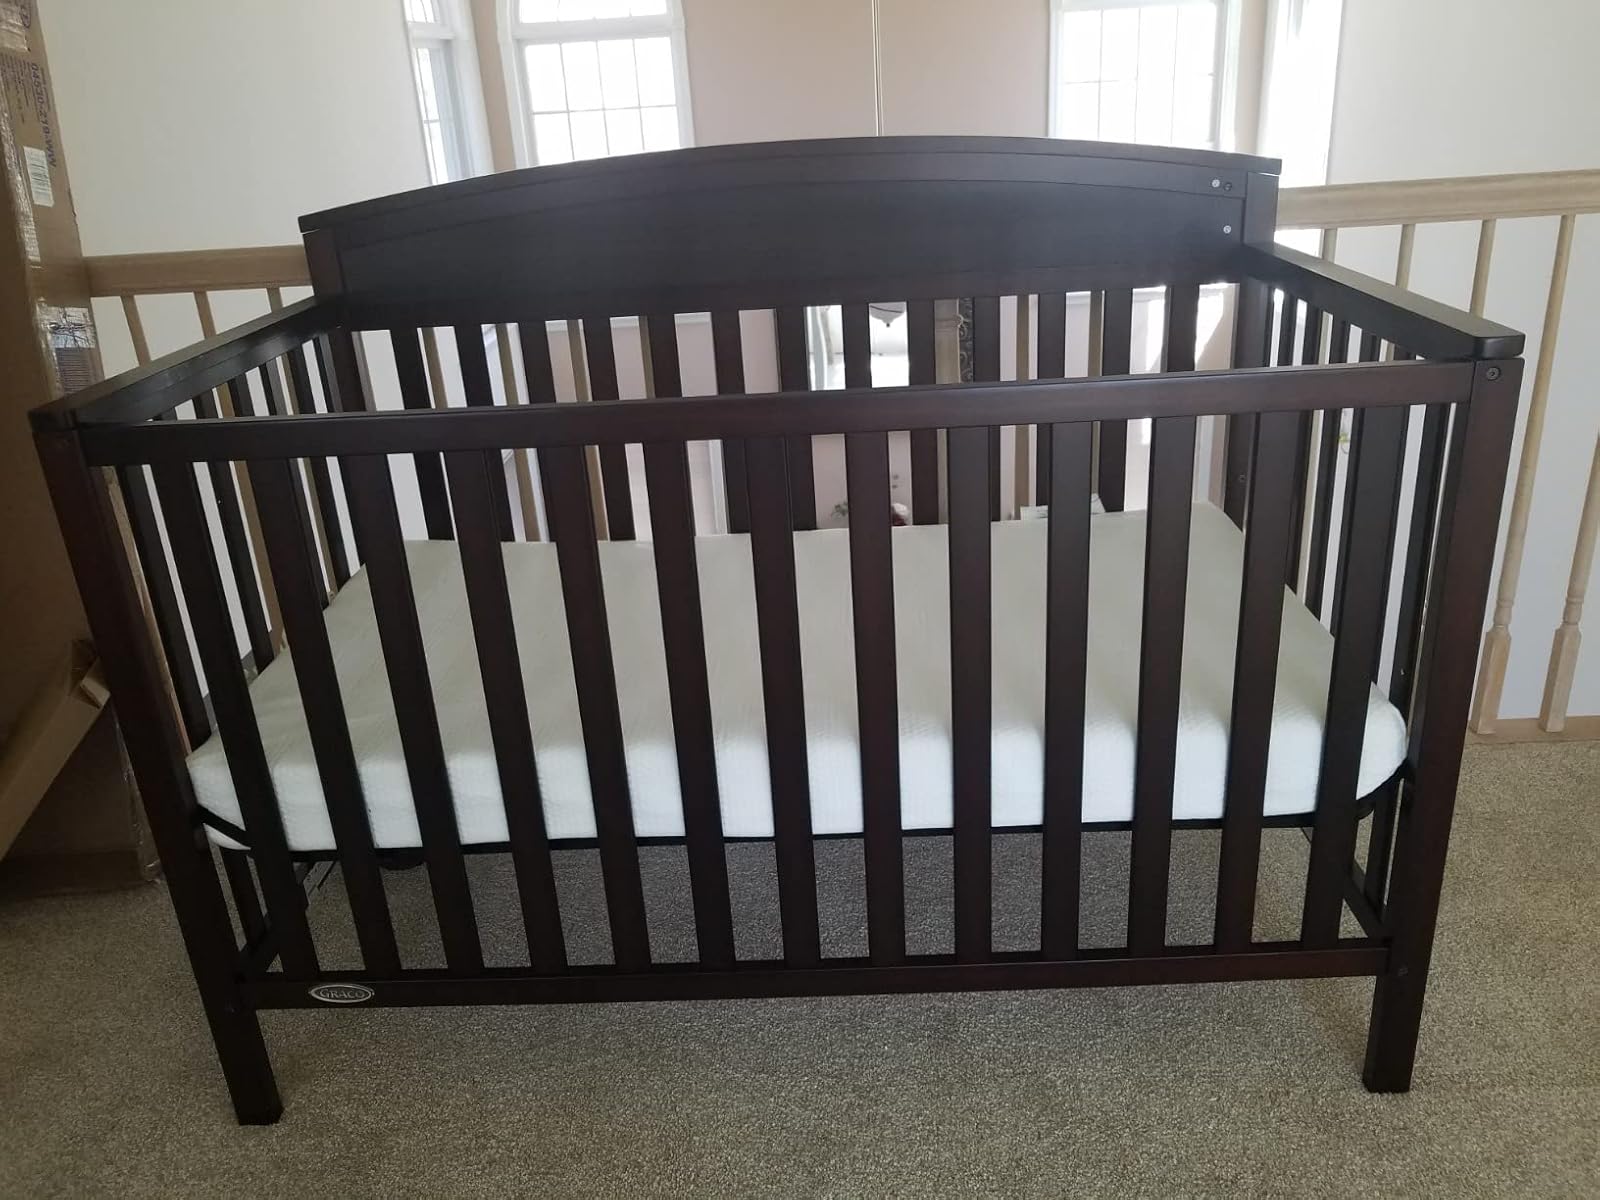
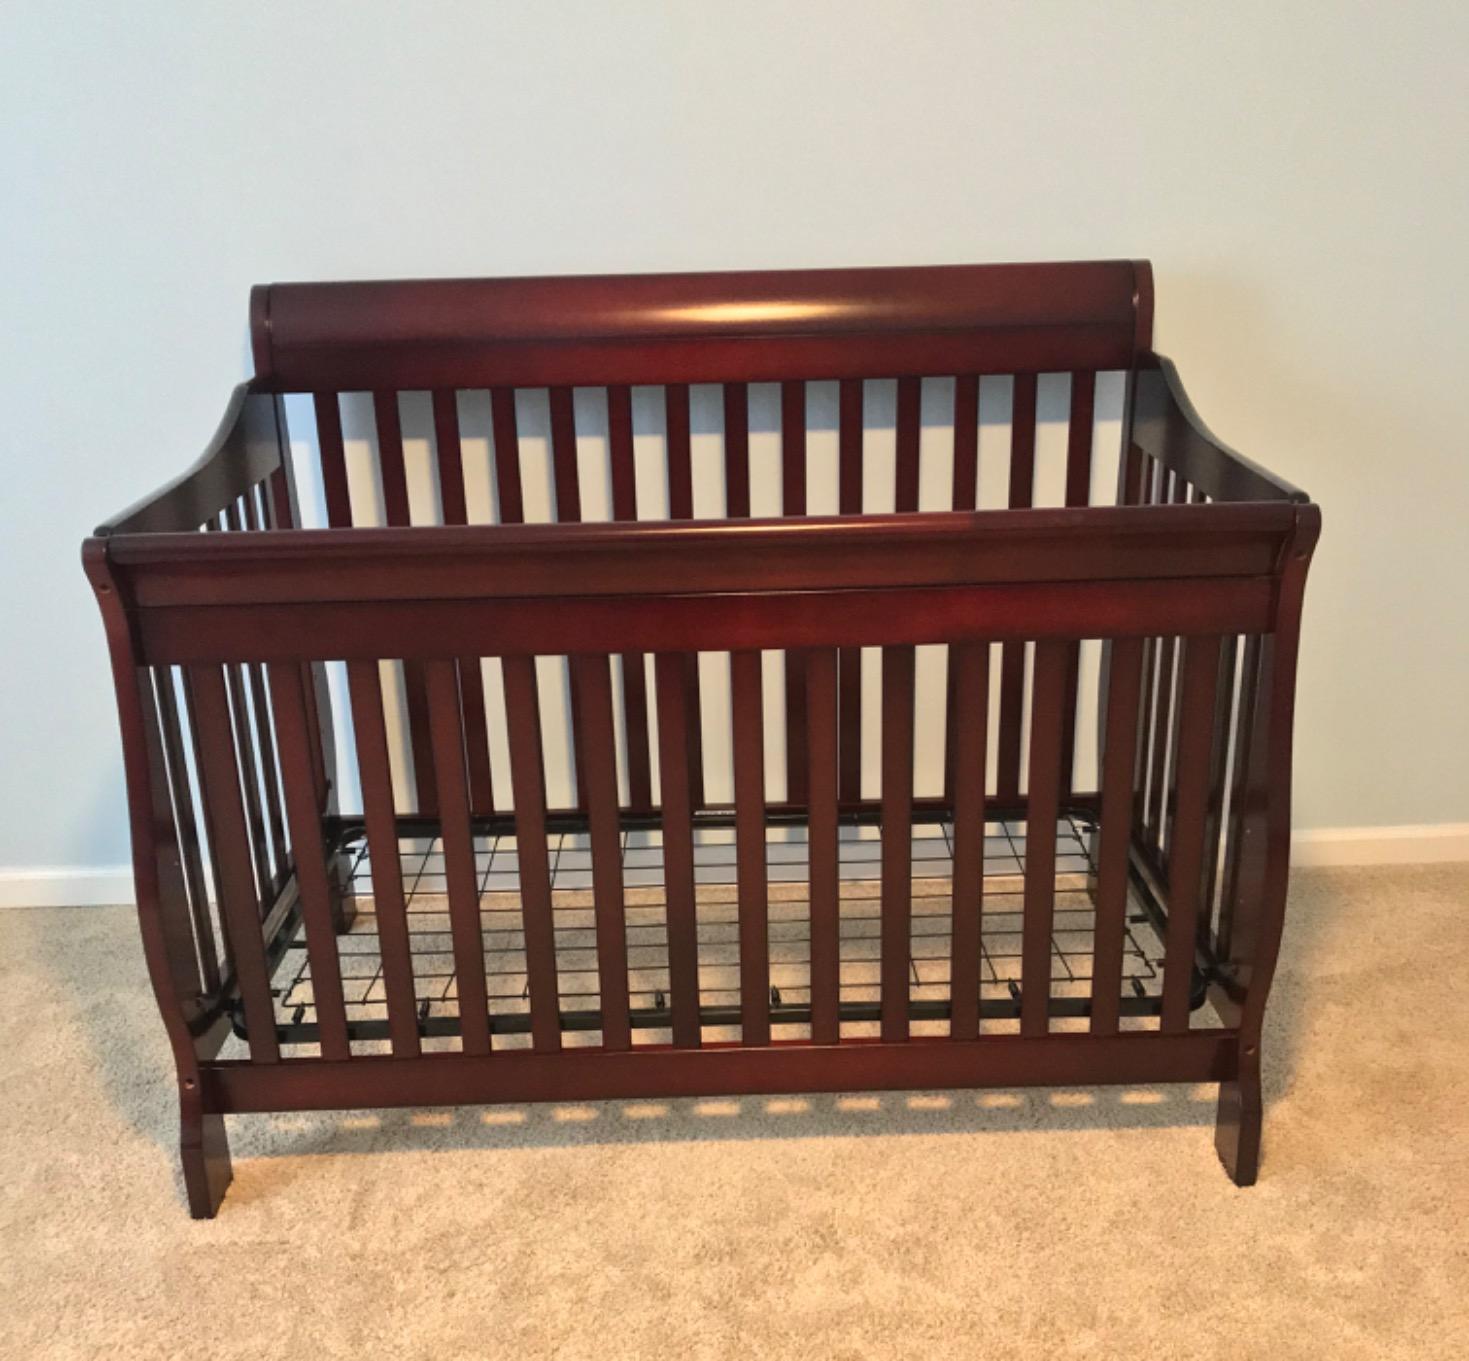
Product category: products_crib
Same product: no